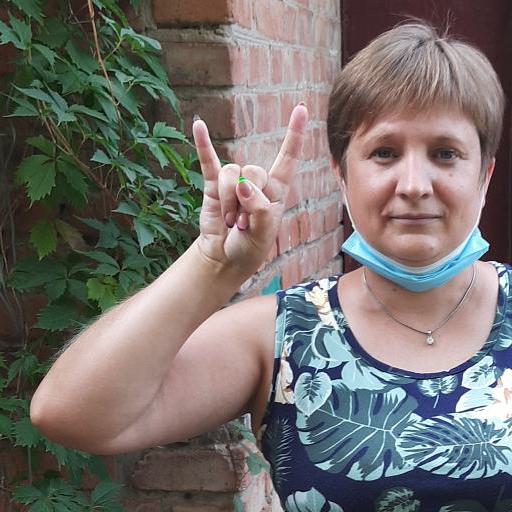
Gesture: rock